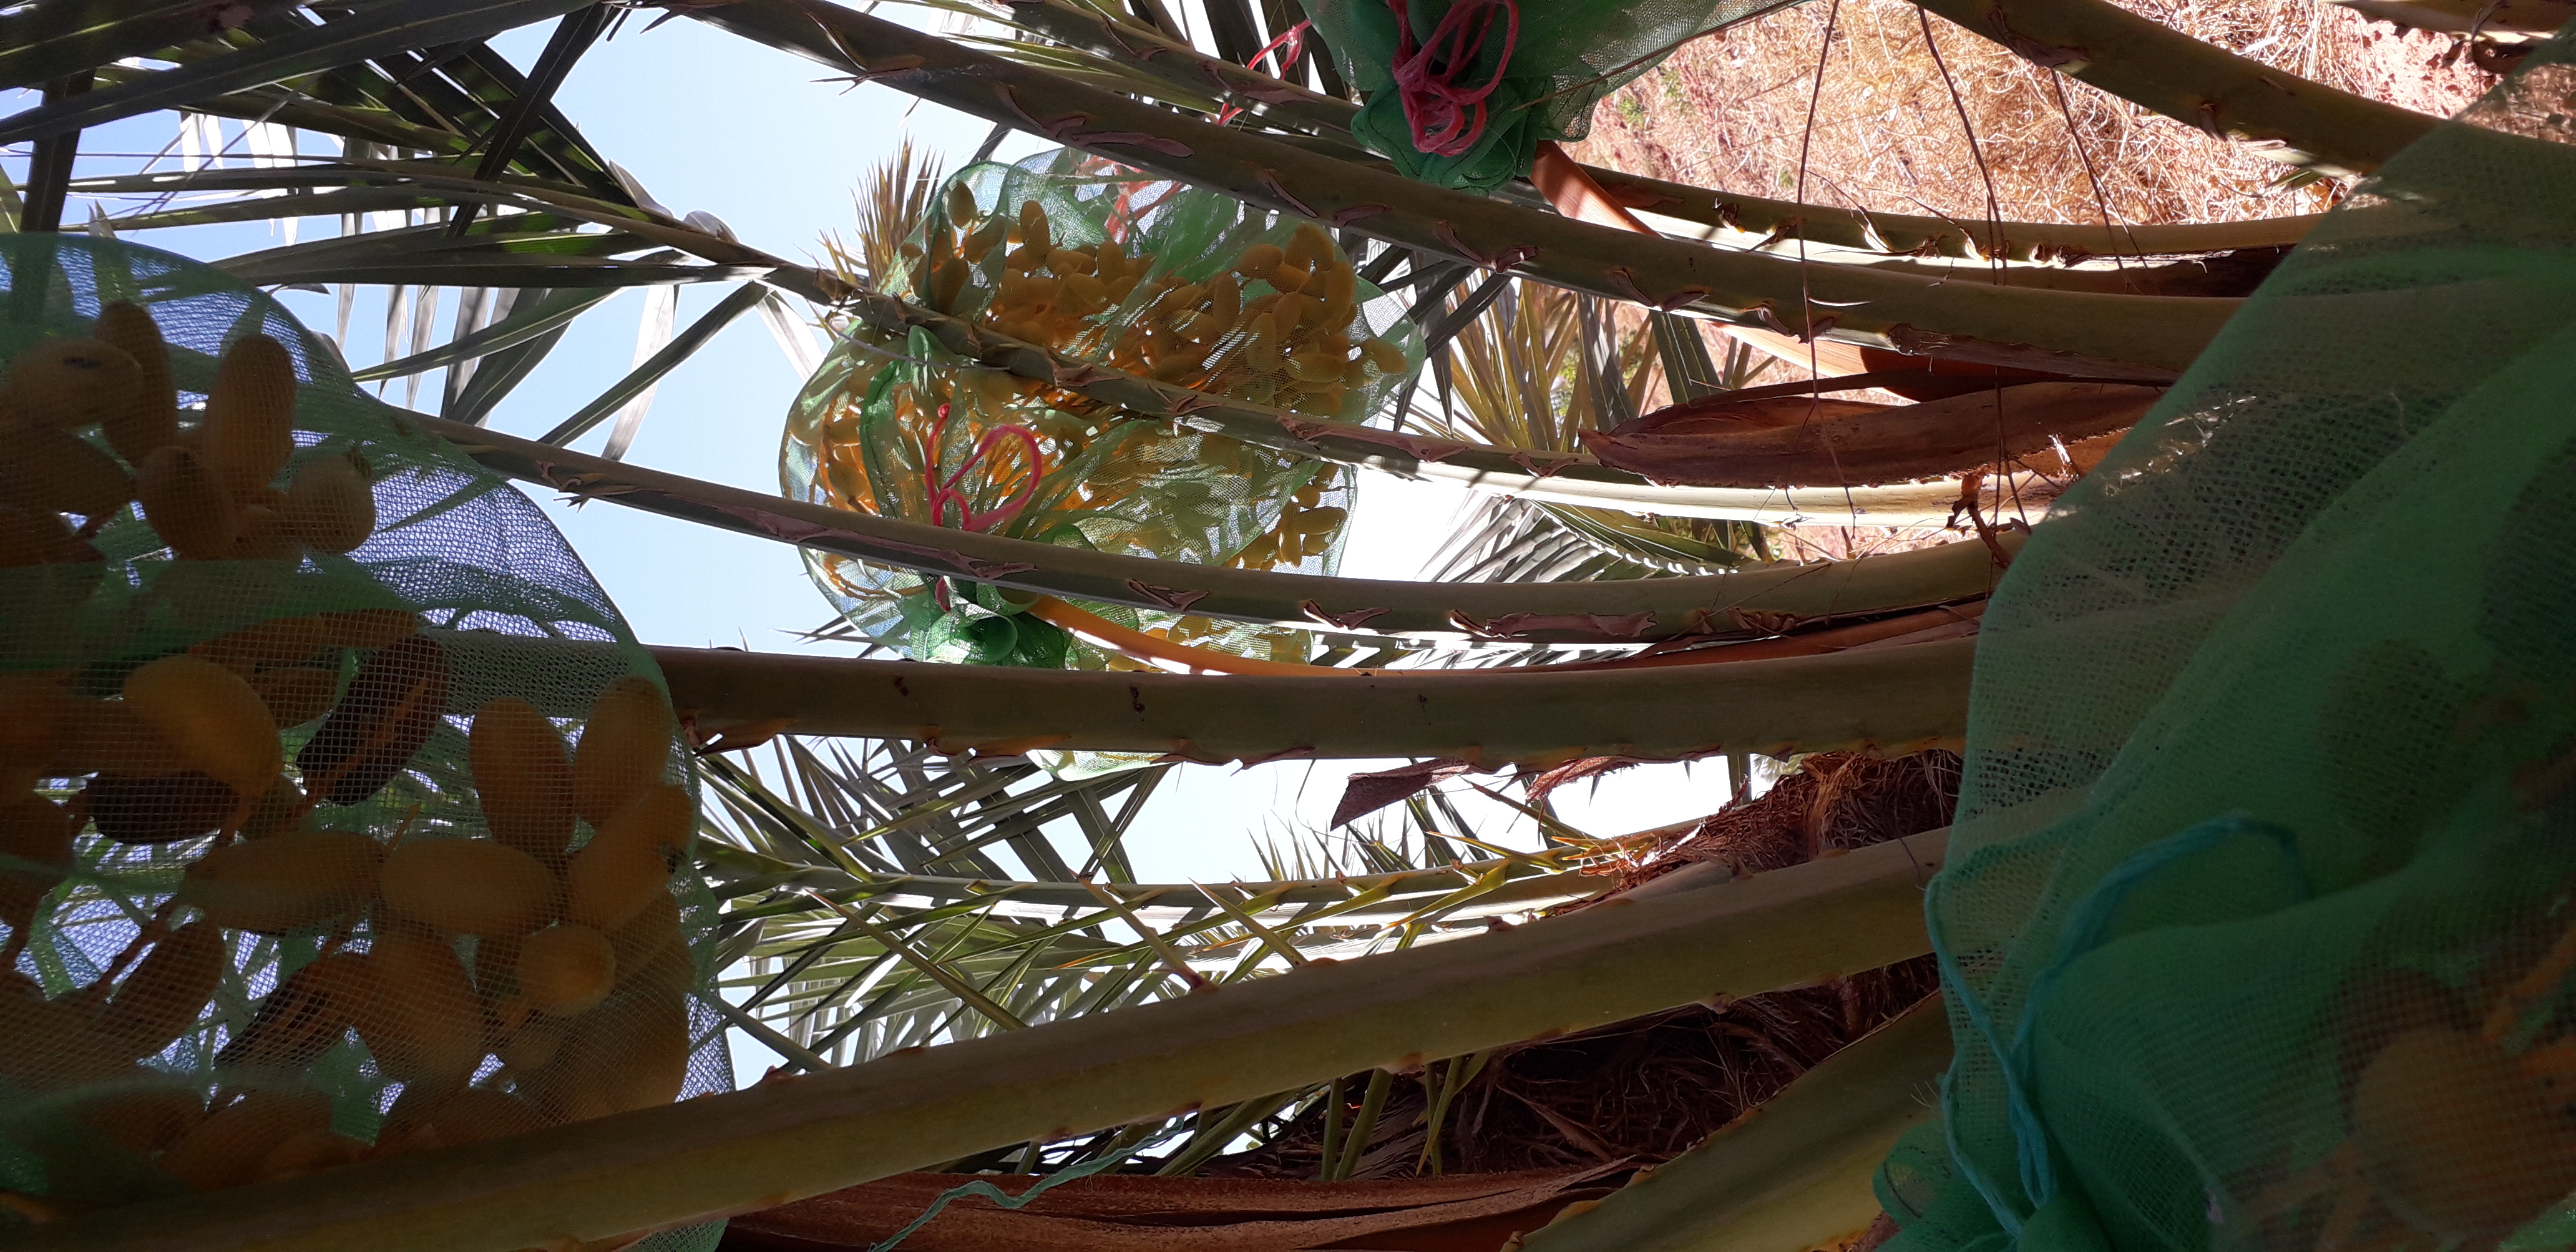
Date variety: kholt